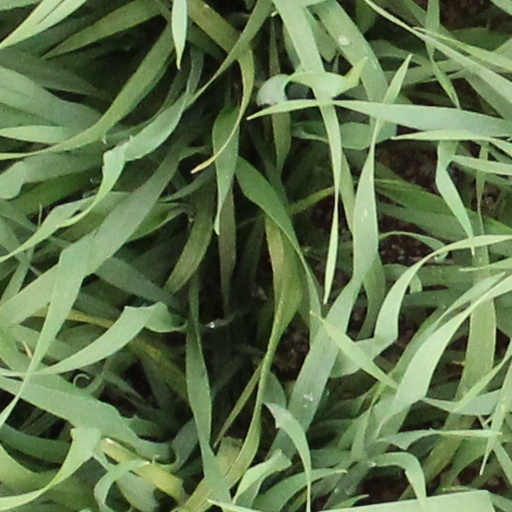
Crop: wheat